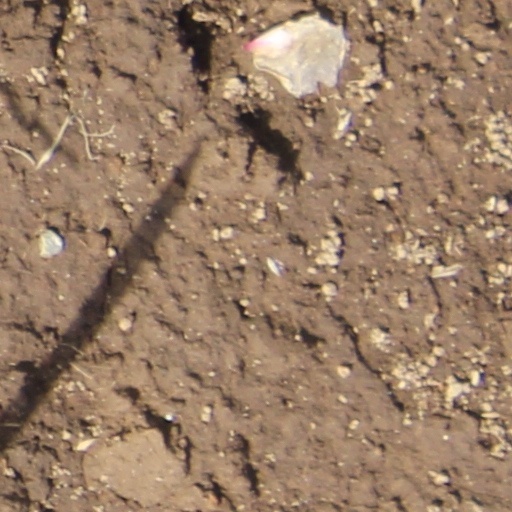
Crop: wheat